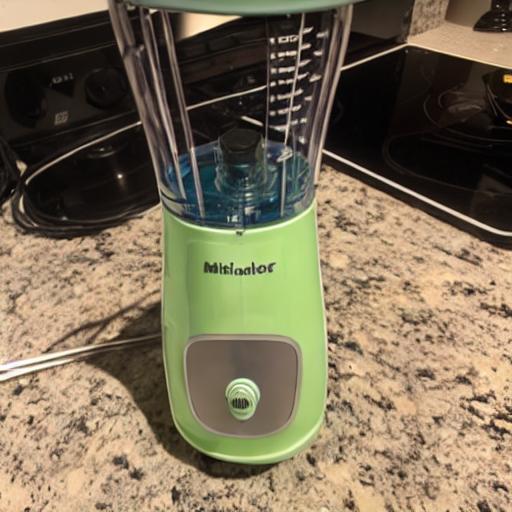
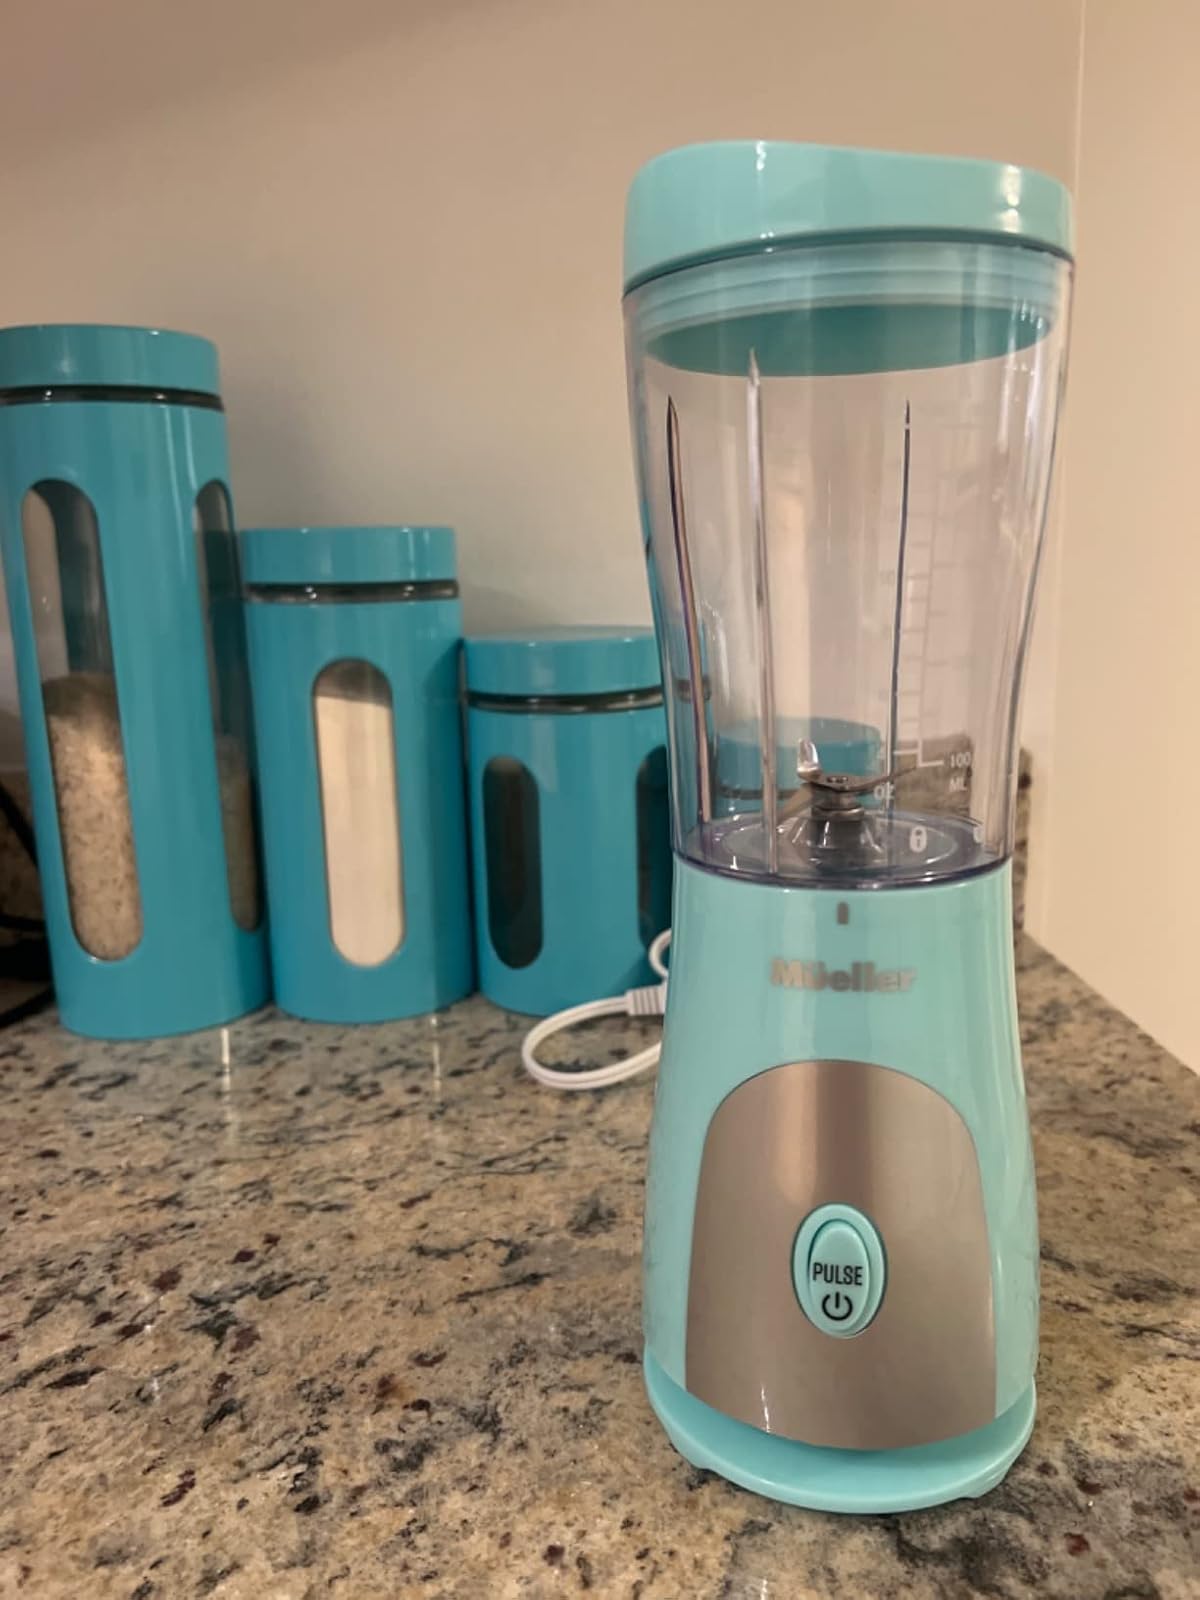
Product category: items_blender
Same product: no